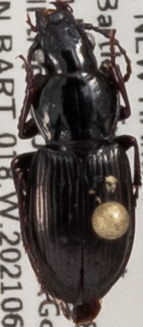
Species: Pterostichus pensylvanicus
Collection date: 2021-06-30
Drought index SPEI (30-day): -1.814
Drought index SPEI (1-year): -1.28
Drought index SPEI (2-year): -0.968